William Dar

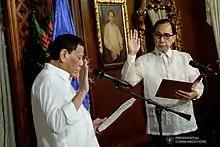
Dar taking his oath of office as Secretary of Agriculture in August 2019

On August 5, 2019, Dar was appointed by President Rodrigo Duterte to replace Emmanuel Piñol as the Secretary of the Philippine Department of Agriculture.